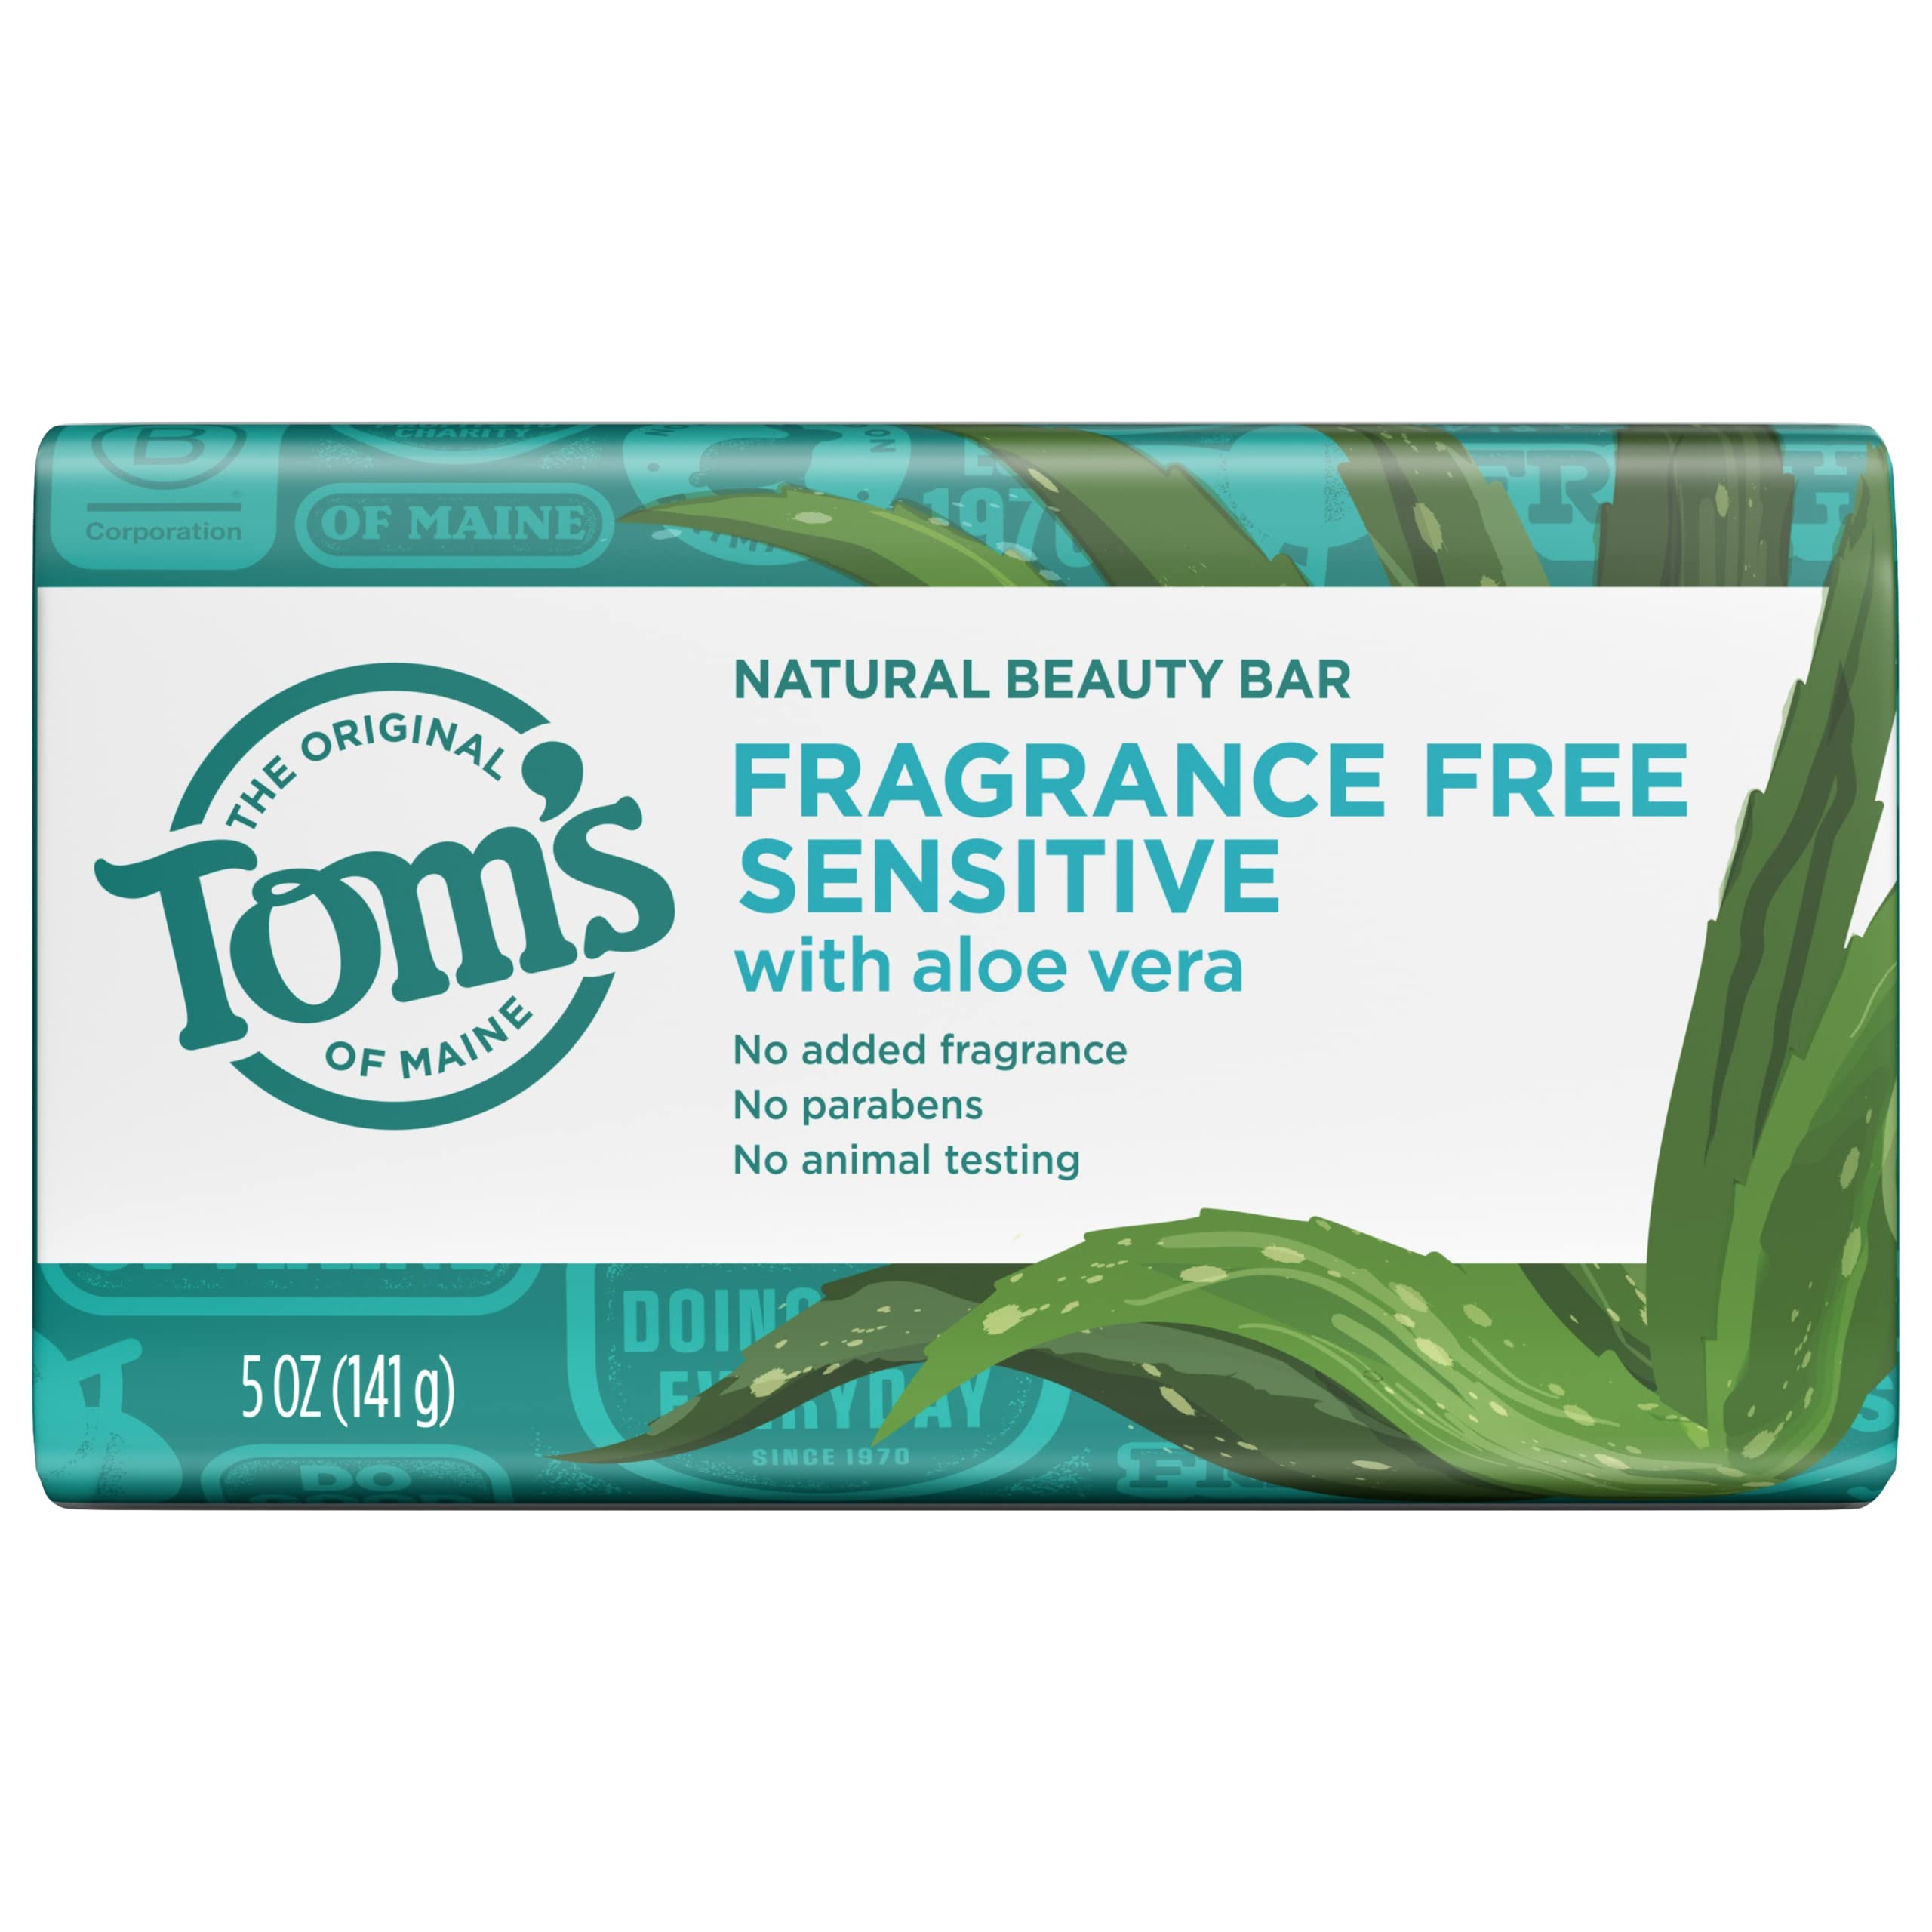
Item Name: Tom's of Maine Natural Beauty Bar Soap for Sensitive Skin With Aloe Vera, Fragrance-Free, 5oz.
Bullet Point 1: WHAT YOU'LL GET: Contains one 5-ounce bar of Tom's of Maine Natural Fragrance-Free Beauty Bar With Aloe Vera
Bullet Point 2: WASH AWAY GERMS: Cleaning your hands with natural bar soap helps wash away unwanted germs and bacteria
Bullet Point 3: GENTLE ON SKIN: Tested by dermatologists to retain your skin's natural moisture
Bullet Point 4: PARABEN-FREE SOAP: Moisturizing bar soap made with organic botanicals like aloe vera
Bullet Point 5: NATURAL & RESPONSIBLE: Tom's of Maine bar soap contains no artificial fragrances or preservatives and is not tested on animals
Value: 5.0
Unit: Ounce

Price: 9.44